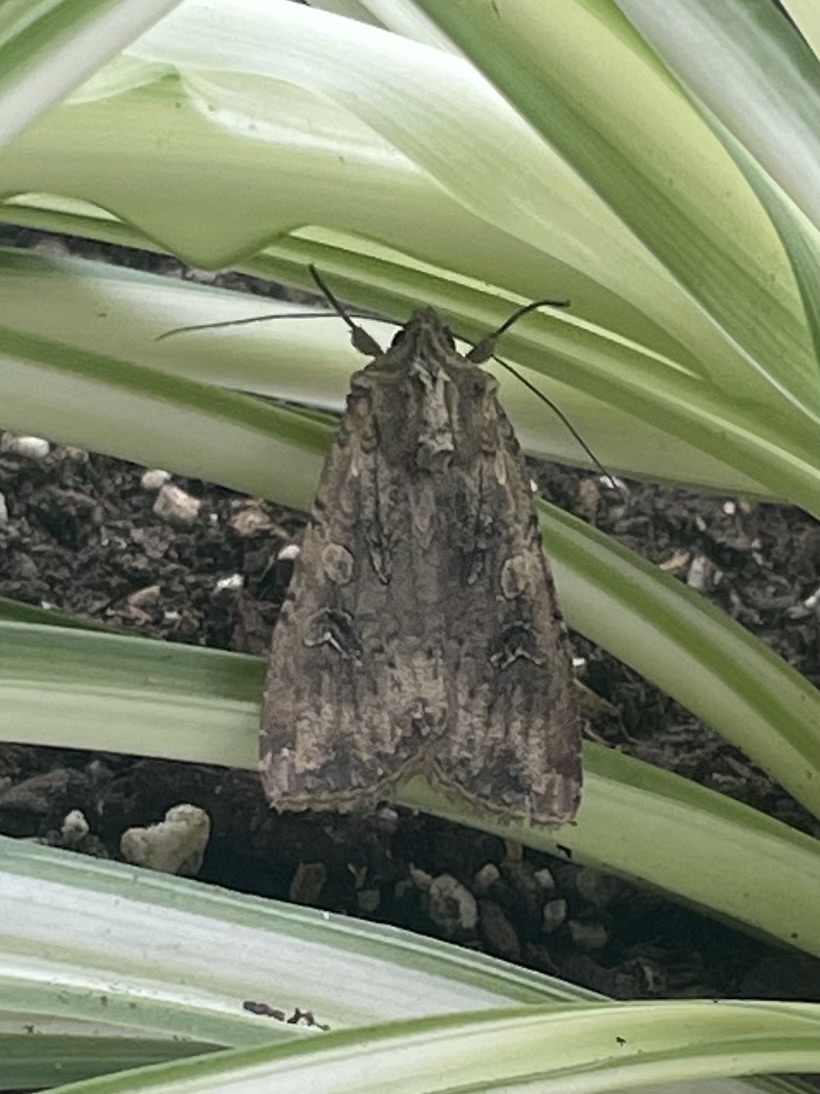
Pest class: cutworms